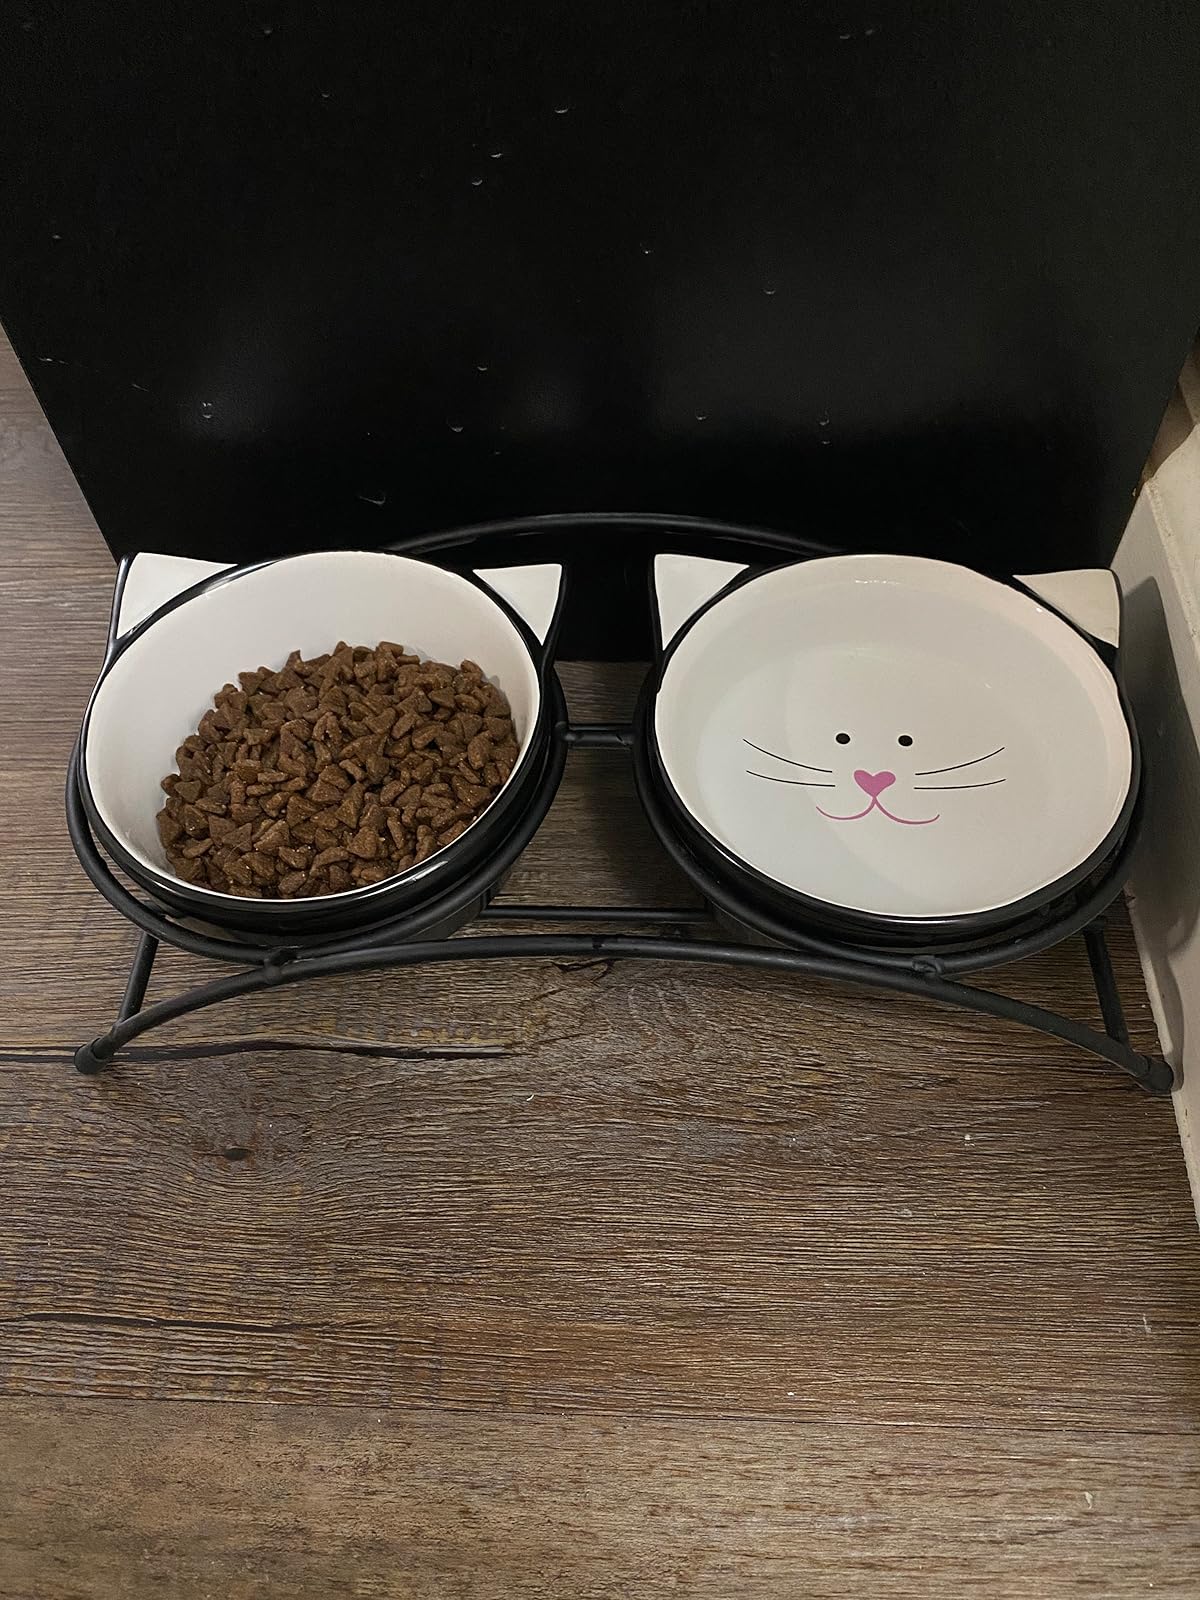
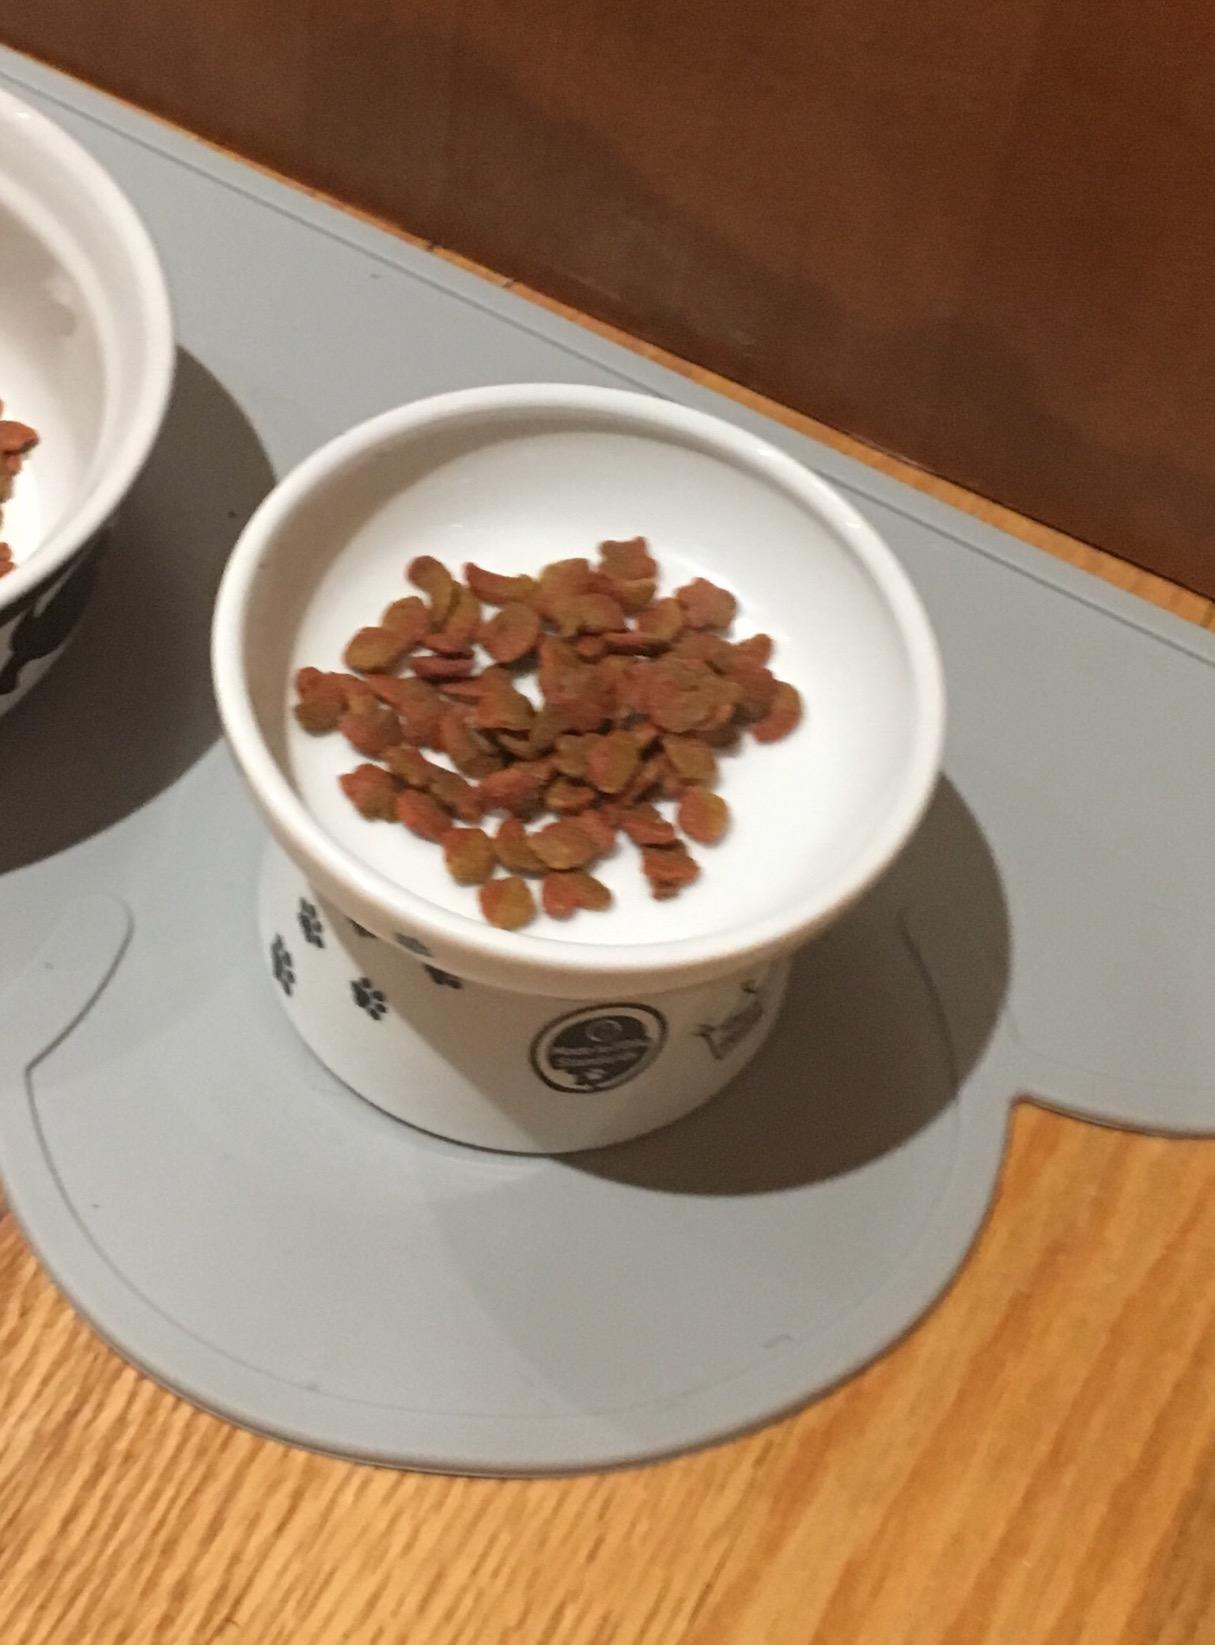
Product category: items_bowl
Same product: no